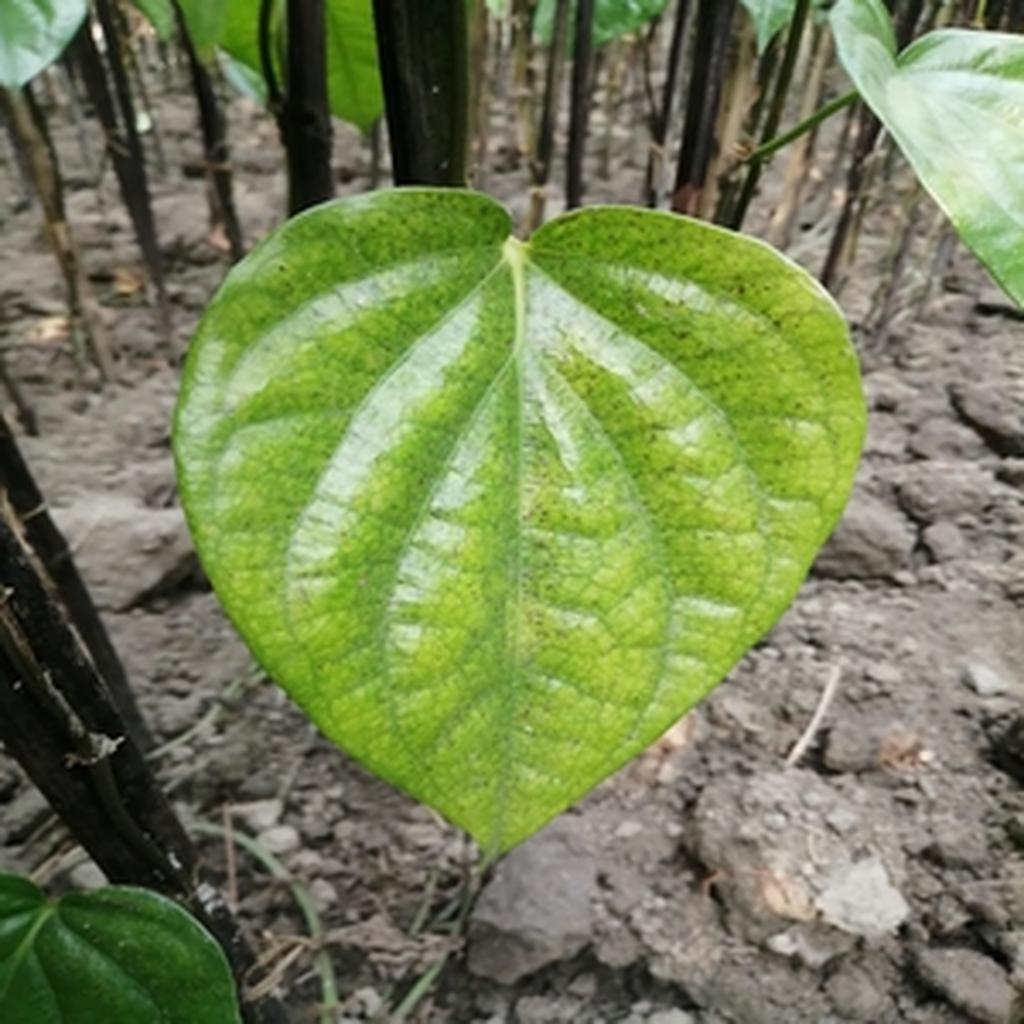
Label: Leaf_Spot